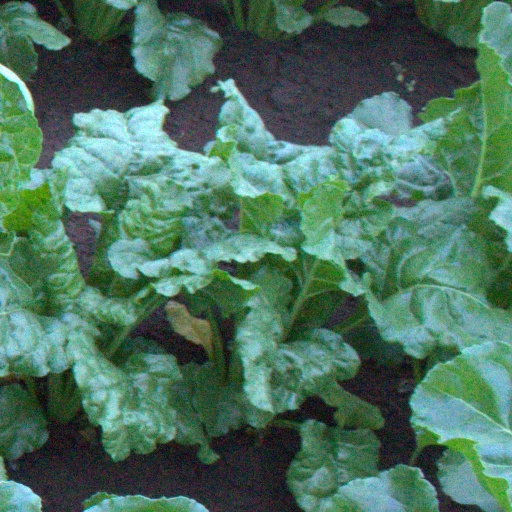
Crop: sugar beet